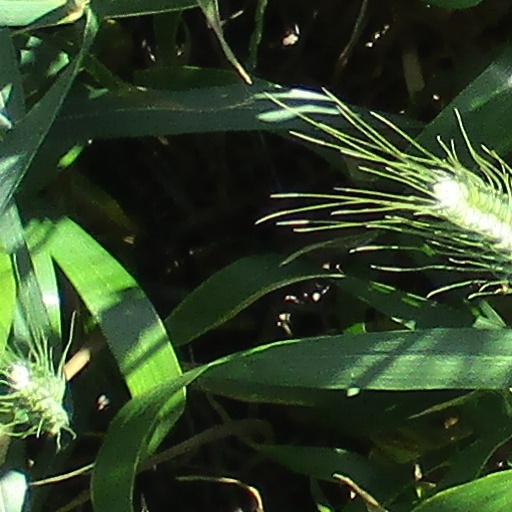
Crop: wheat